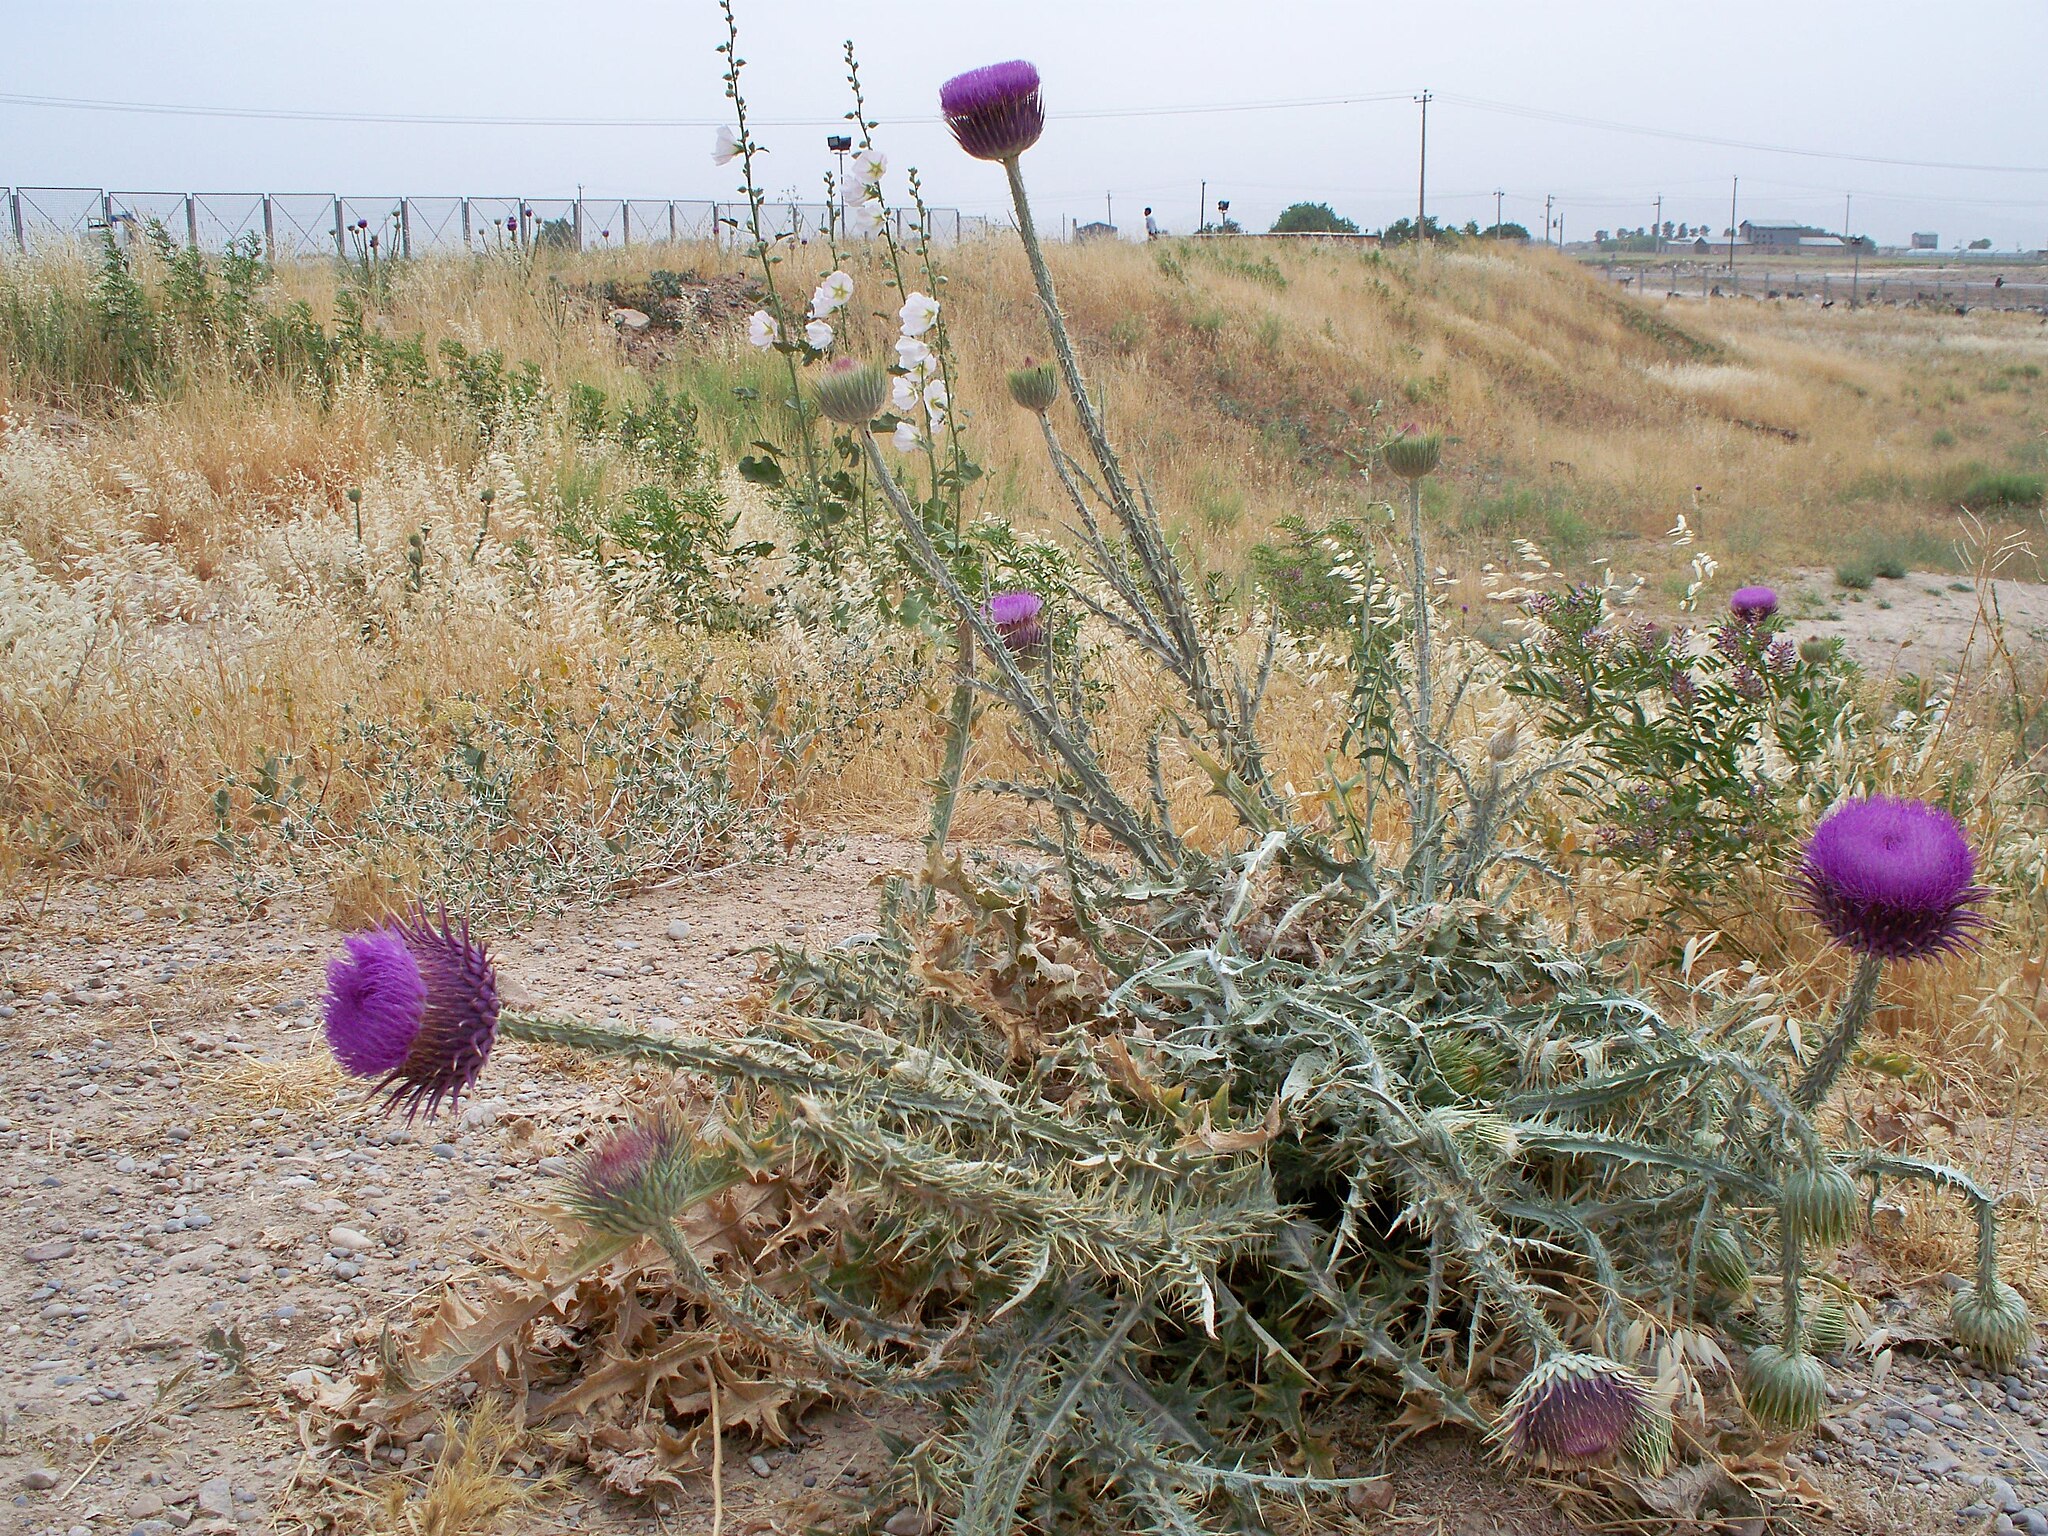
Title: Naqsh-E Rostam, Iran (5) (27997108574)
Description: Naqsh-E Rostam, Iran (5)
Date: 2008-01-01 12:00
Categories: Naqsh-e Rustam, Thistles, Flickr images reviewed by FlickreviewR 2, Files uploaded by Orizan, Photographs by Sasha India